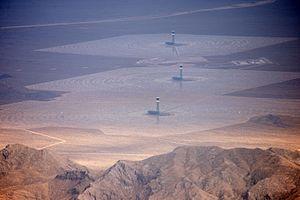
Le secteur de l'électricité en Californie se caractérise par une proportion importante d'énergies décarbonées : 53,9 % en 2018, mais les combustibles fossiles ont encore une part élevée : 44,7 %, et la production ne couvre que 72 % de la demande, le reste étant importé des États voisins et du Mexique. Les énergies décarbonées produites localement ne couvrent donc que 39 % de la consommation d'électricité, mais une part importante des importations est issue d'énergies décarbonées, en particulier de l'hydroélectricité des États du nord-ouest. La dépendance de la Californie aux importations est un fait persistant : elle était déjà de 30 % en 1990 ; une part significative de ces importations découle de participations d'entités californiennes dans des centrales d'États voisins.